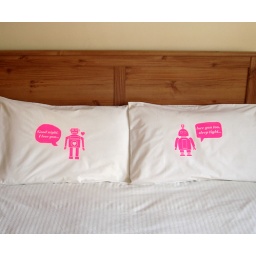
i heart robot pillow case set in neon pink